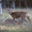
Label: deer